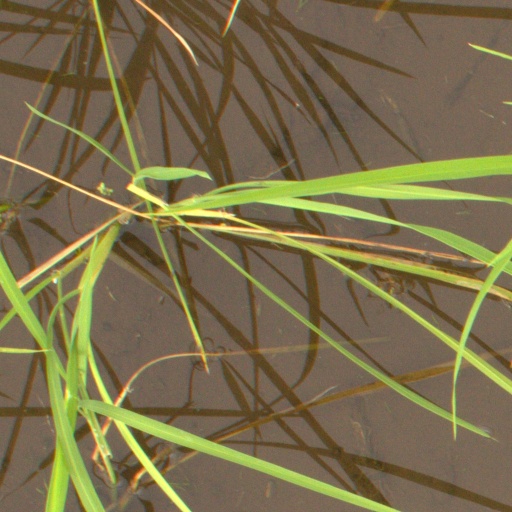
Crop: rice